Adam Darius

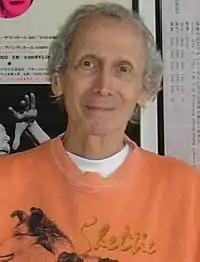
Adam Darius: Helsinki, 2007.

Adam Darius (10 May 1930 – 3 December 2017) was a Turkish origin American dancer, mime artist, writer and choreographer. As a performer, he appeared in over 86 countries across six continents. As a writer, he published 19 books and wrote 22 plays.